20th century

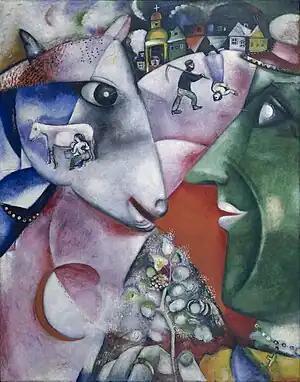
"I and the Village", 1911, by Marc Chagall, a modern painter

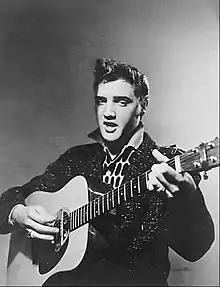
Elvis Presley in 1956, a leading figure of rock and roll and rockabilly.

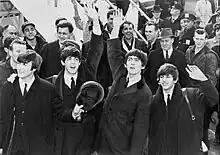
The Beatles in 1964, widely regarded as the most influential band in Western popular music.

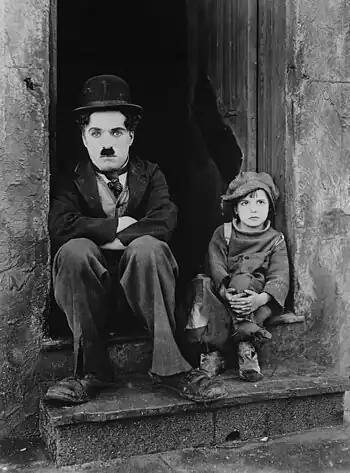
Charlie Chaplin in his 1921 film "The Kid", with Jackie Coogan.

The invention of music recording technologies such as the phonograph record, and dissemination technologies such as radio broadcasting, massively expanded the audience for music. Prior to the 20th century, music is generally only experienced in live performances. Many new genres of music were established during the 20th century.